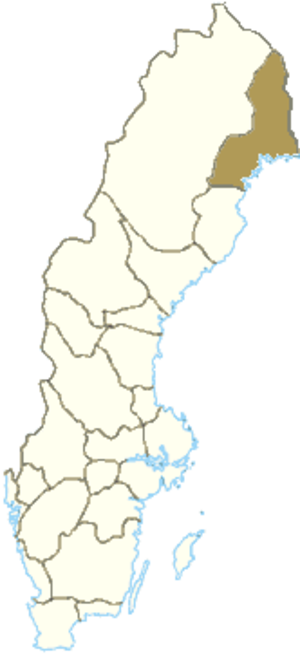
Norrbotten
Norrbotten
Norrbotten er en provins i det nordlige Sverige. De største byer er Luleå, Piteå, Boden, Kalix, Pajala og Haparanda.